Ian Axel

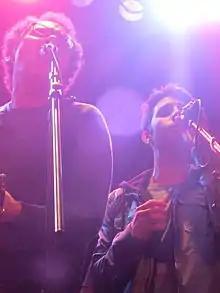
Ian Axel and Chad King at Bowery Ballroom May 2011

Axel's primary instrument is the piano. He is also known for playing a number of songs on the ukulele.